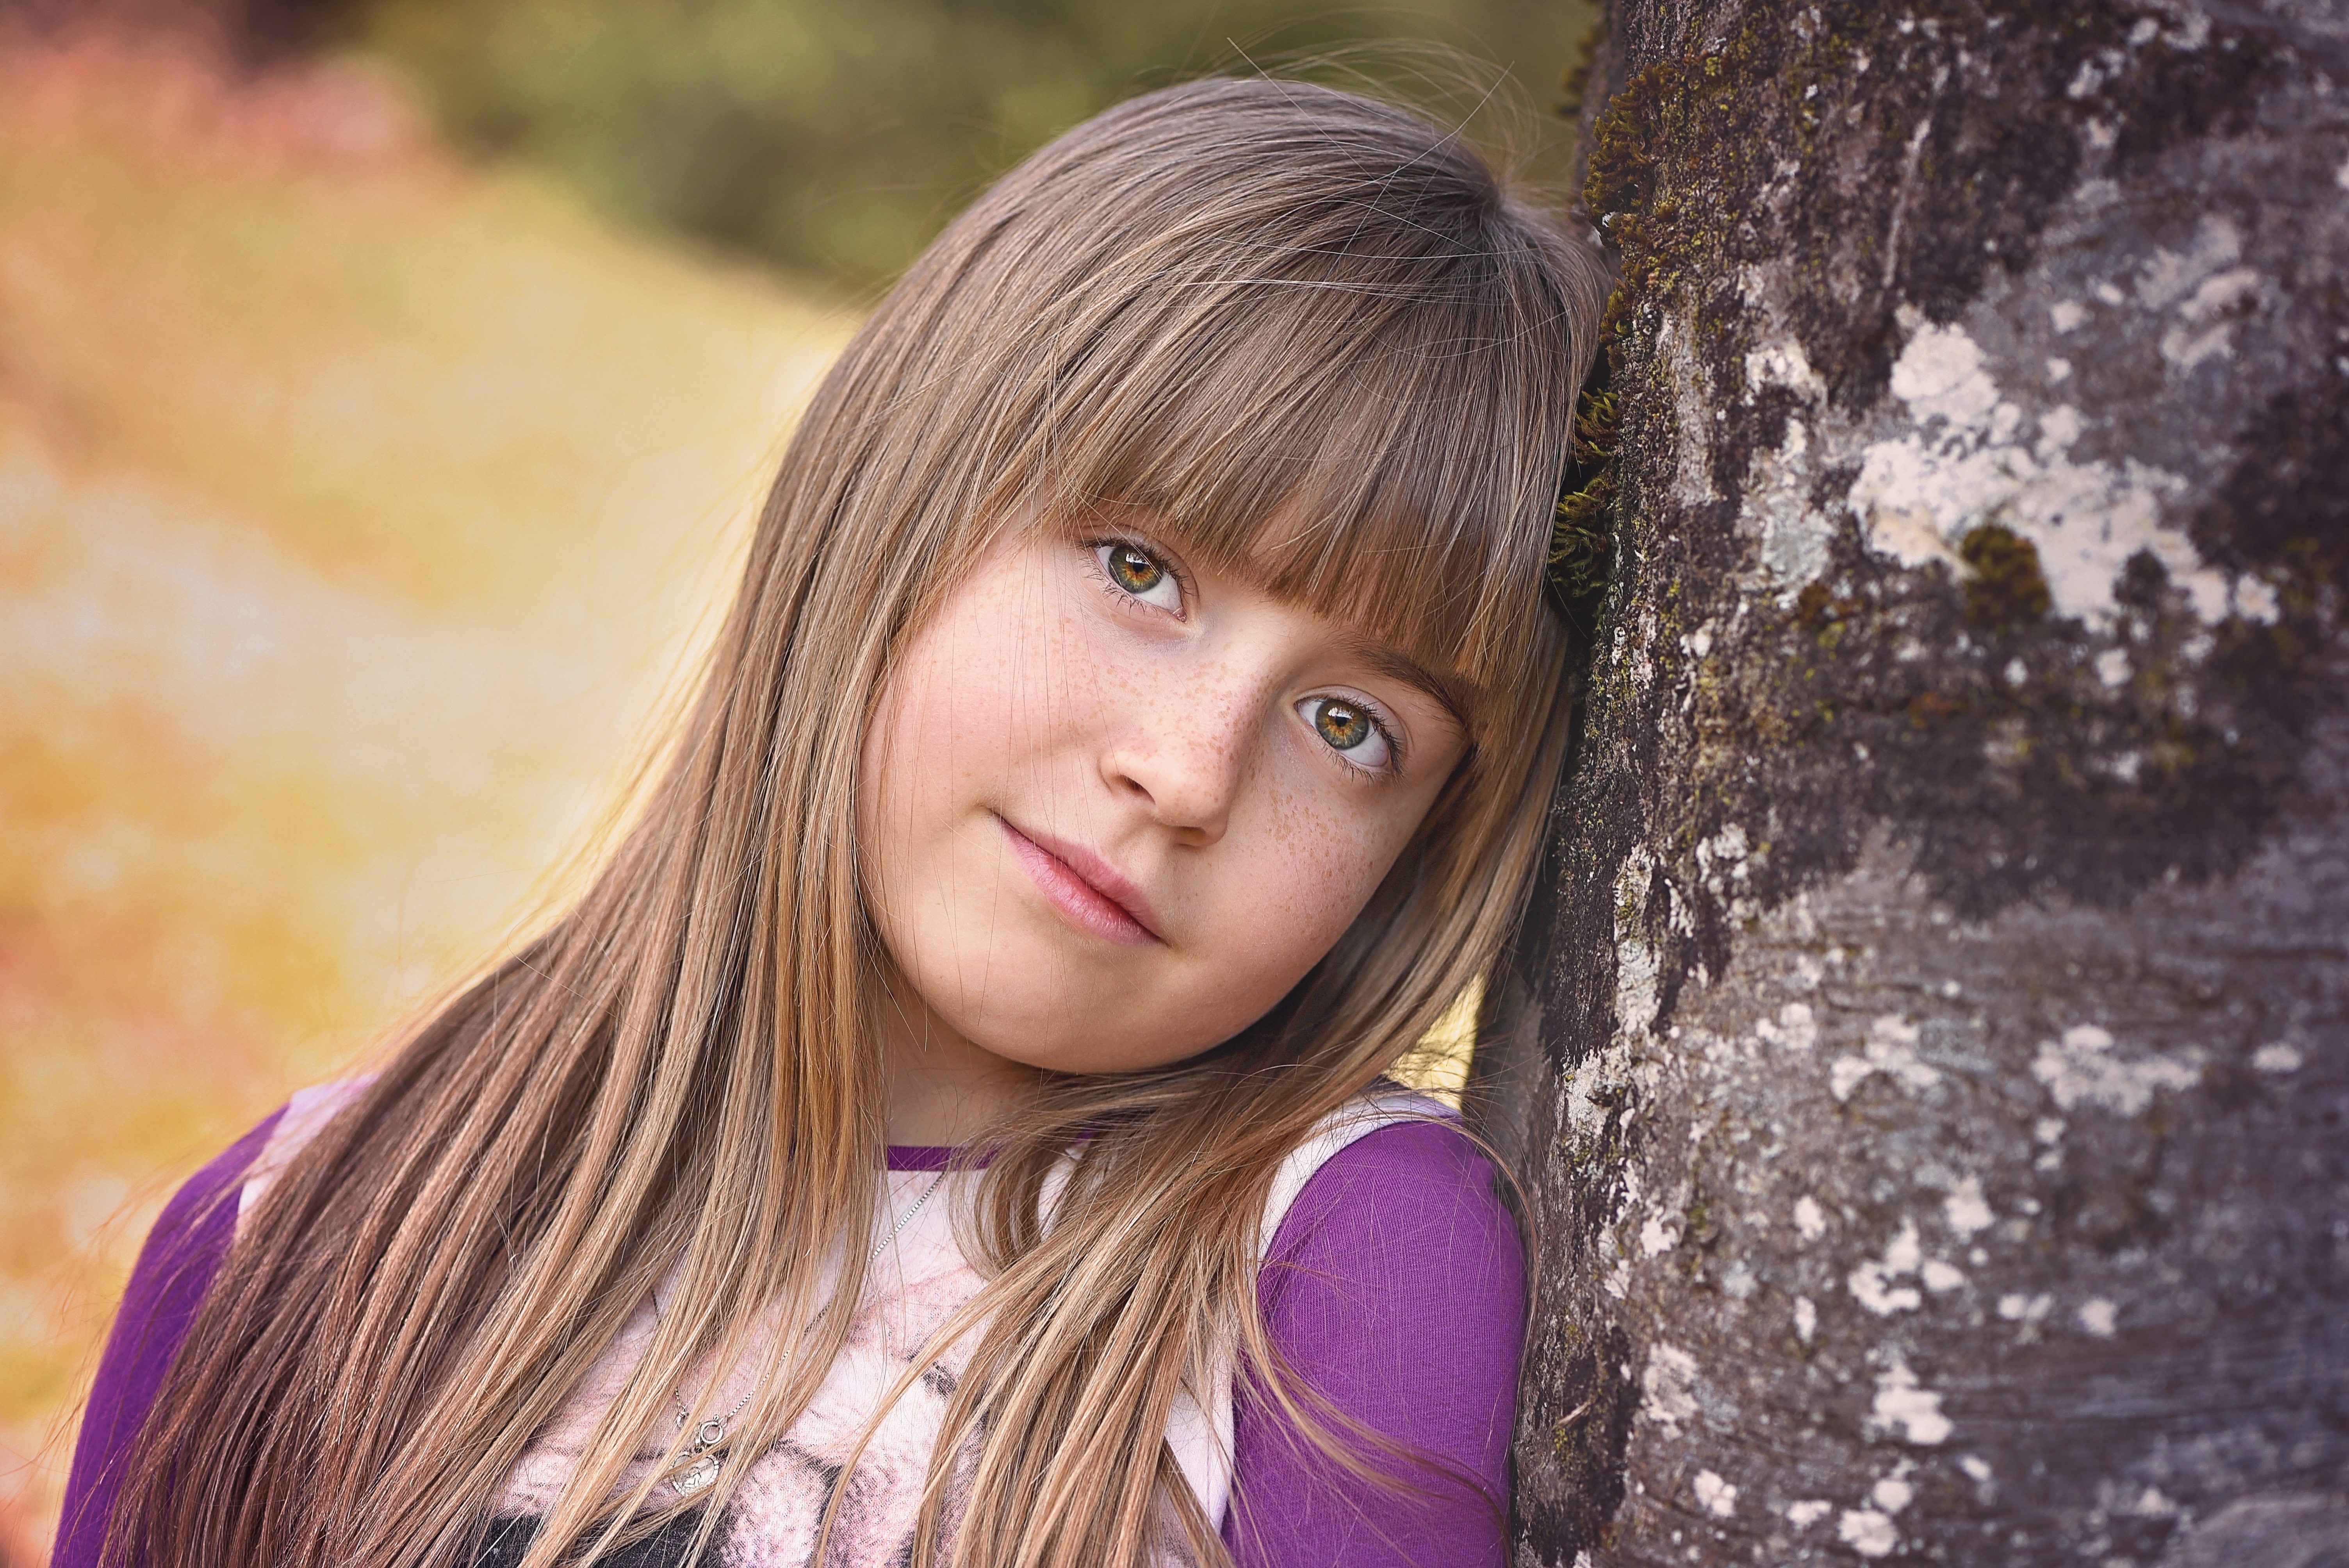
tree, nature, person, people, girl, woman, hair, photography, portrait, model, spring, color, child, human, lady, facial expression, hairstyle, smile, long hair, face, eye, head, photograph, skin, beauty, blond, out, organ, dreamy, emotion, relaxed, photo shoot, brown hair, portrait photography